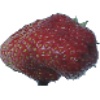
Label: Strawberry Wedge 1